Colorado College Tigers men's ice hockey

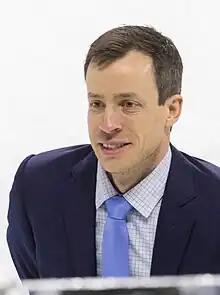
Kris Mayotte

NCAA Division I Ice Hockey Scoring Champion